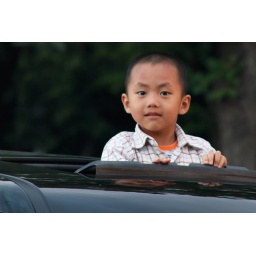
Life scene at the Sparrow Hills showing a funny and lovely young boy standing above the roof of a car.